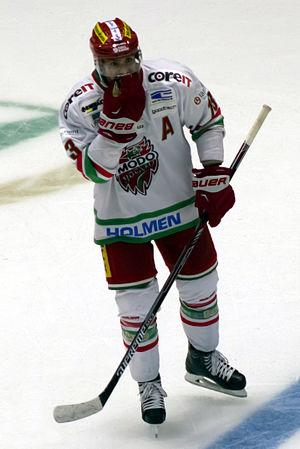
Bill Thomas est un joueur professionnel américain de hockey sur glace.